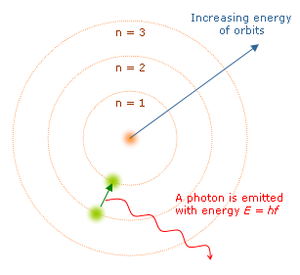
Elektron / Historie
Niels Bohrs atommodel med eksempel på elektronernes baner omkring atomkernen
En elektron er en subatomar elementarpartikel. Den har en negativ elektrisk ladning på ca. -1,6 × 10⁻¹⁹ coulomb og en masse på 9,109 × 10⁻³¹ kg, eller 0,000549 u.